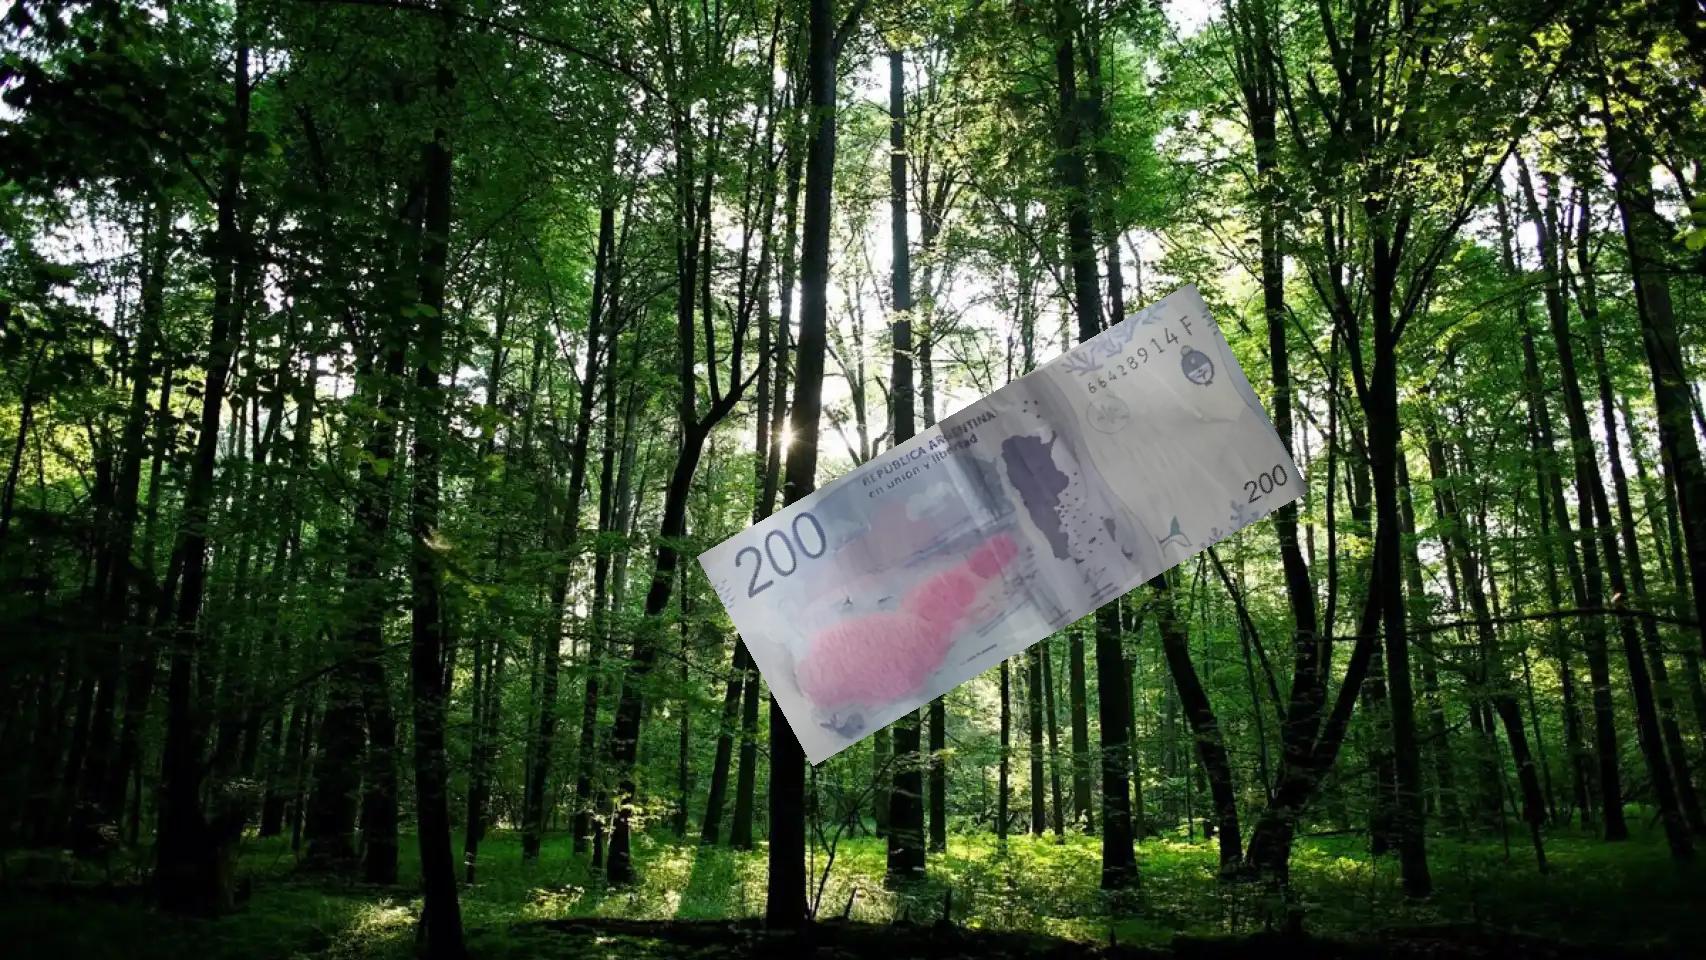
Denominación: 200